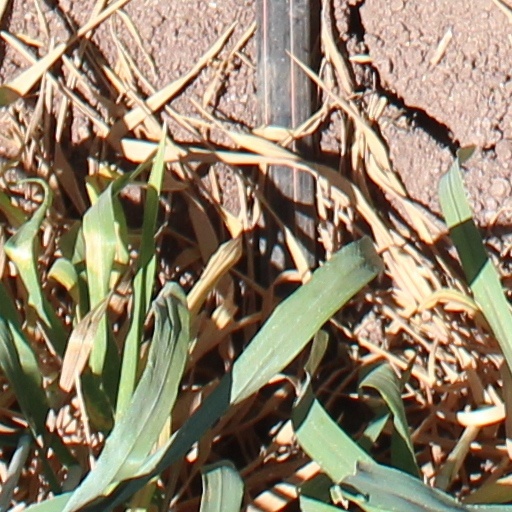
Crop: wheat